Mugen Motorsports

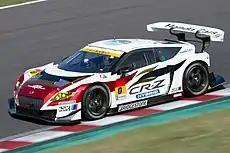
CR-Z. Super GT 2014 Rd.6 Suzuka 1000km: Yuhki Nakayama (Team Mugen)

M-TEC Company, Ltd., doing business as Mugen Motorsports (無限), is a Japanese company formed in 1973 by Hirotoshi Honda, the son of Honda Motor Company founder Soichiro Honda, and Masao Kimura. Mugen, meaning "without limit", "unlimited" or "vast", (hence the commonly placed word "power" after, denoting "unlimited power") is an engine tuner and parts manufacturer that manufactures OEM parts such as body kits and sports exhausts for Honda. Despite the family relationship, Mugen is not and has never been owned by Honda Motor Company; however, Mugen owner Hirotoshi Honda has been the biggest shareholder in Honda since his father's death in 1991.